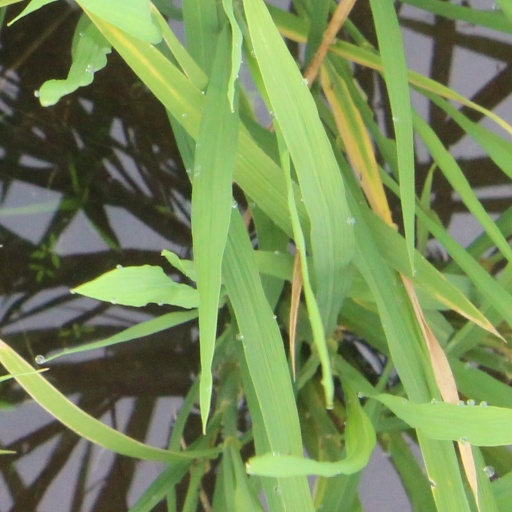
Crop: rice